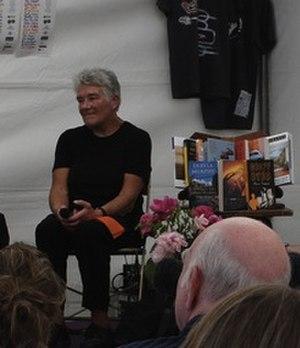
Dervla Murphy est une écrivaine et cyclotouriste irlandaise.